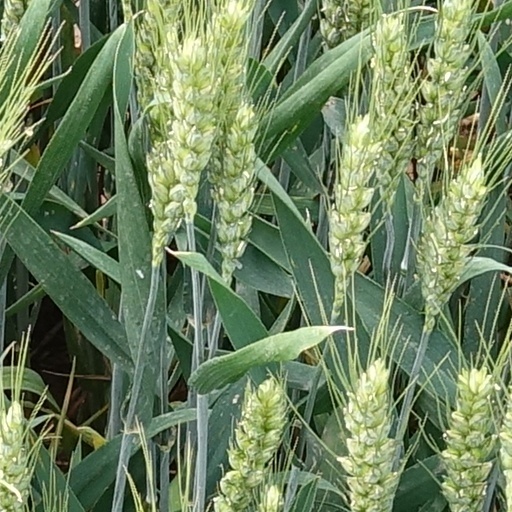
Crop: wheat